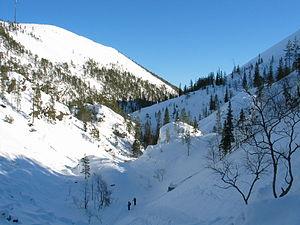
Les parcs nationaux de Finlande sont au nombre de 37.
Le parc national de Pyhä-Luosto est un parc national en Laponie finlandaise.